Gout suppressants

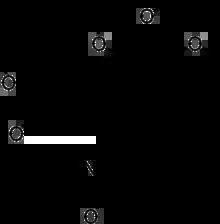
Structure of colchicine

Colchicine is an FDA-approved antigout agent indicated for the suppression of gout flares. It has a long history of being a gout suppressant with its anti-inflammatory effects.